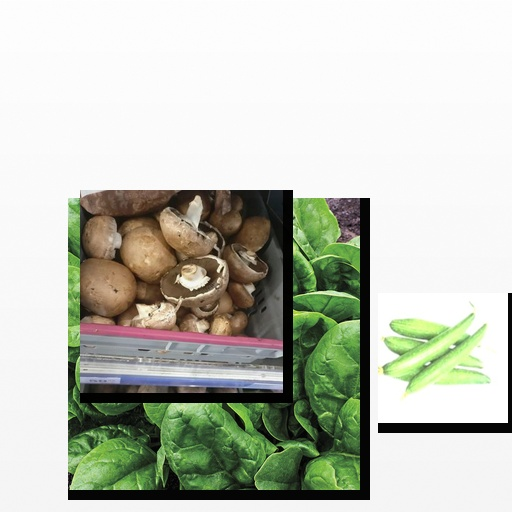
Food items: spinach, mushroom, sponge_gourd